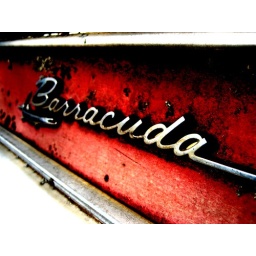
This fish lives in my backyard right outside my bedroom window and has seen much happier days.